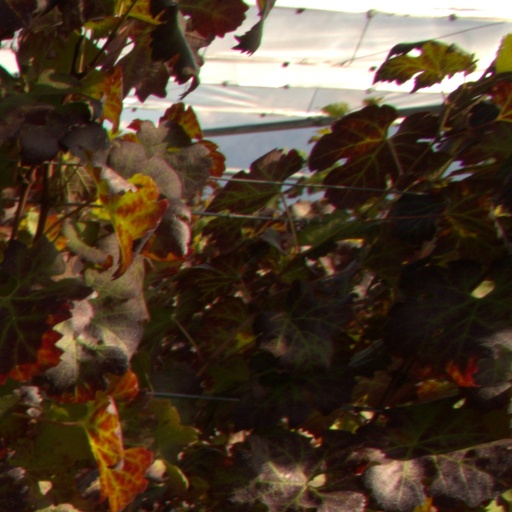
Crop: grape